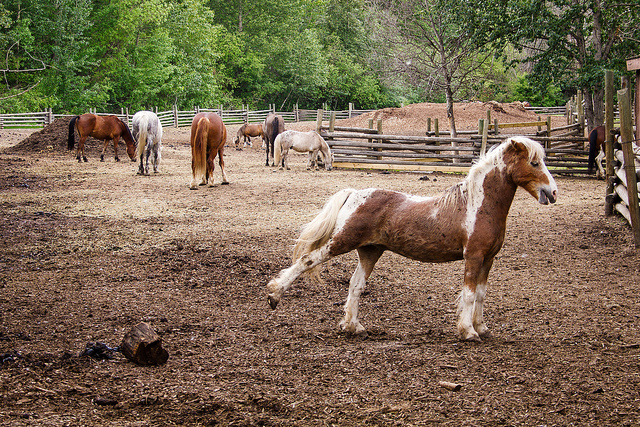
user: Given an image and a question. Answer the question in a short answer. Question: Is this a large horse or a small pony? Short Answer:
assistant: small pony